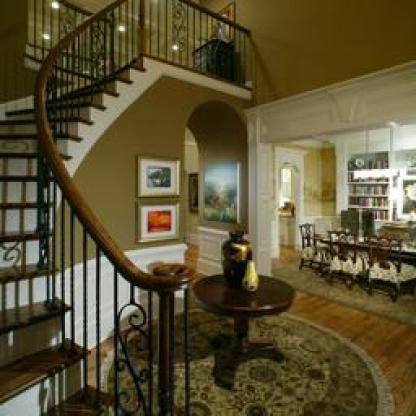
Scene: Indoor